Jean Rapp

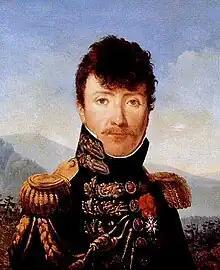
General Count Rapp

General Count Jean Rapp (27 April 1771 – 8 November 1821) was a French Army officer during the French Revolutionary Wars and the Napoleonic Wars and twice governor of the Free City of Danzig. He served as Aide-de-camp to French Generals Louis Desaix and later Napoleon Bonaparte, whose life he saved on multiple occasions.